Ezekiel Sims

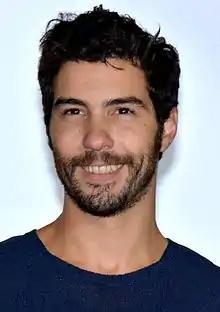
Tahar Rahim plays Ezekiel in "Madame Web".

Ezekiel Sims appears as an unlockable playable character in "Spider-Man Unlimited".